Alien Abduction (2014 film)

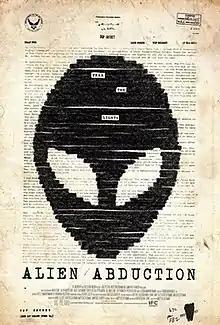

Alien Abduction (also known under the working title of The Morris Family Abduction) is a 2014 American found-footage science fiction horror film and the directorial debut of Matty Beckerman. The movie was released to VOD on April 4, 2014, and also had a limited theatrical run. The film stars Riley Polanski as an autistic 11-year-old boy who records his ordeal as an alien abductee.